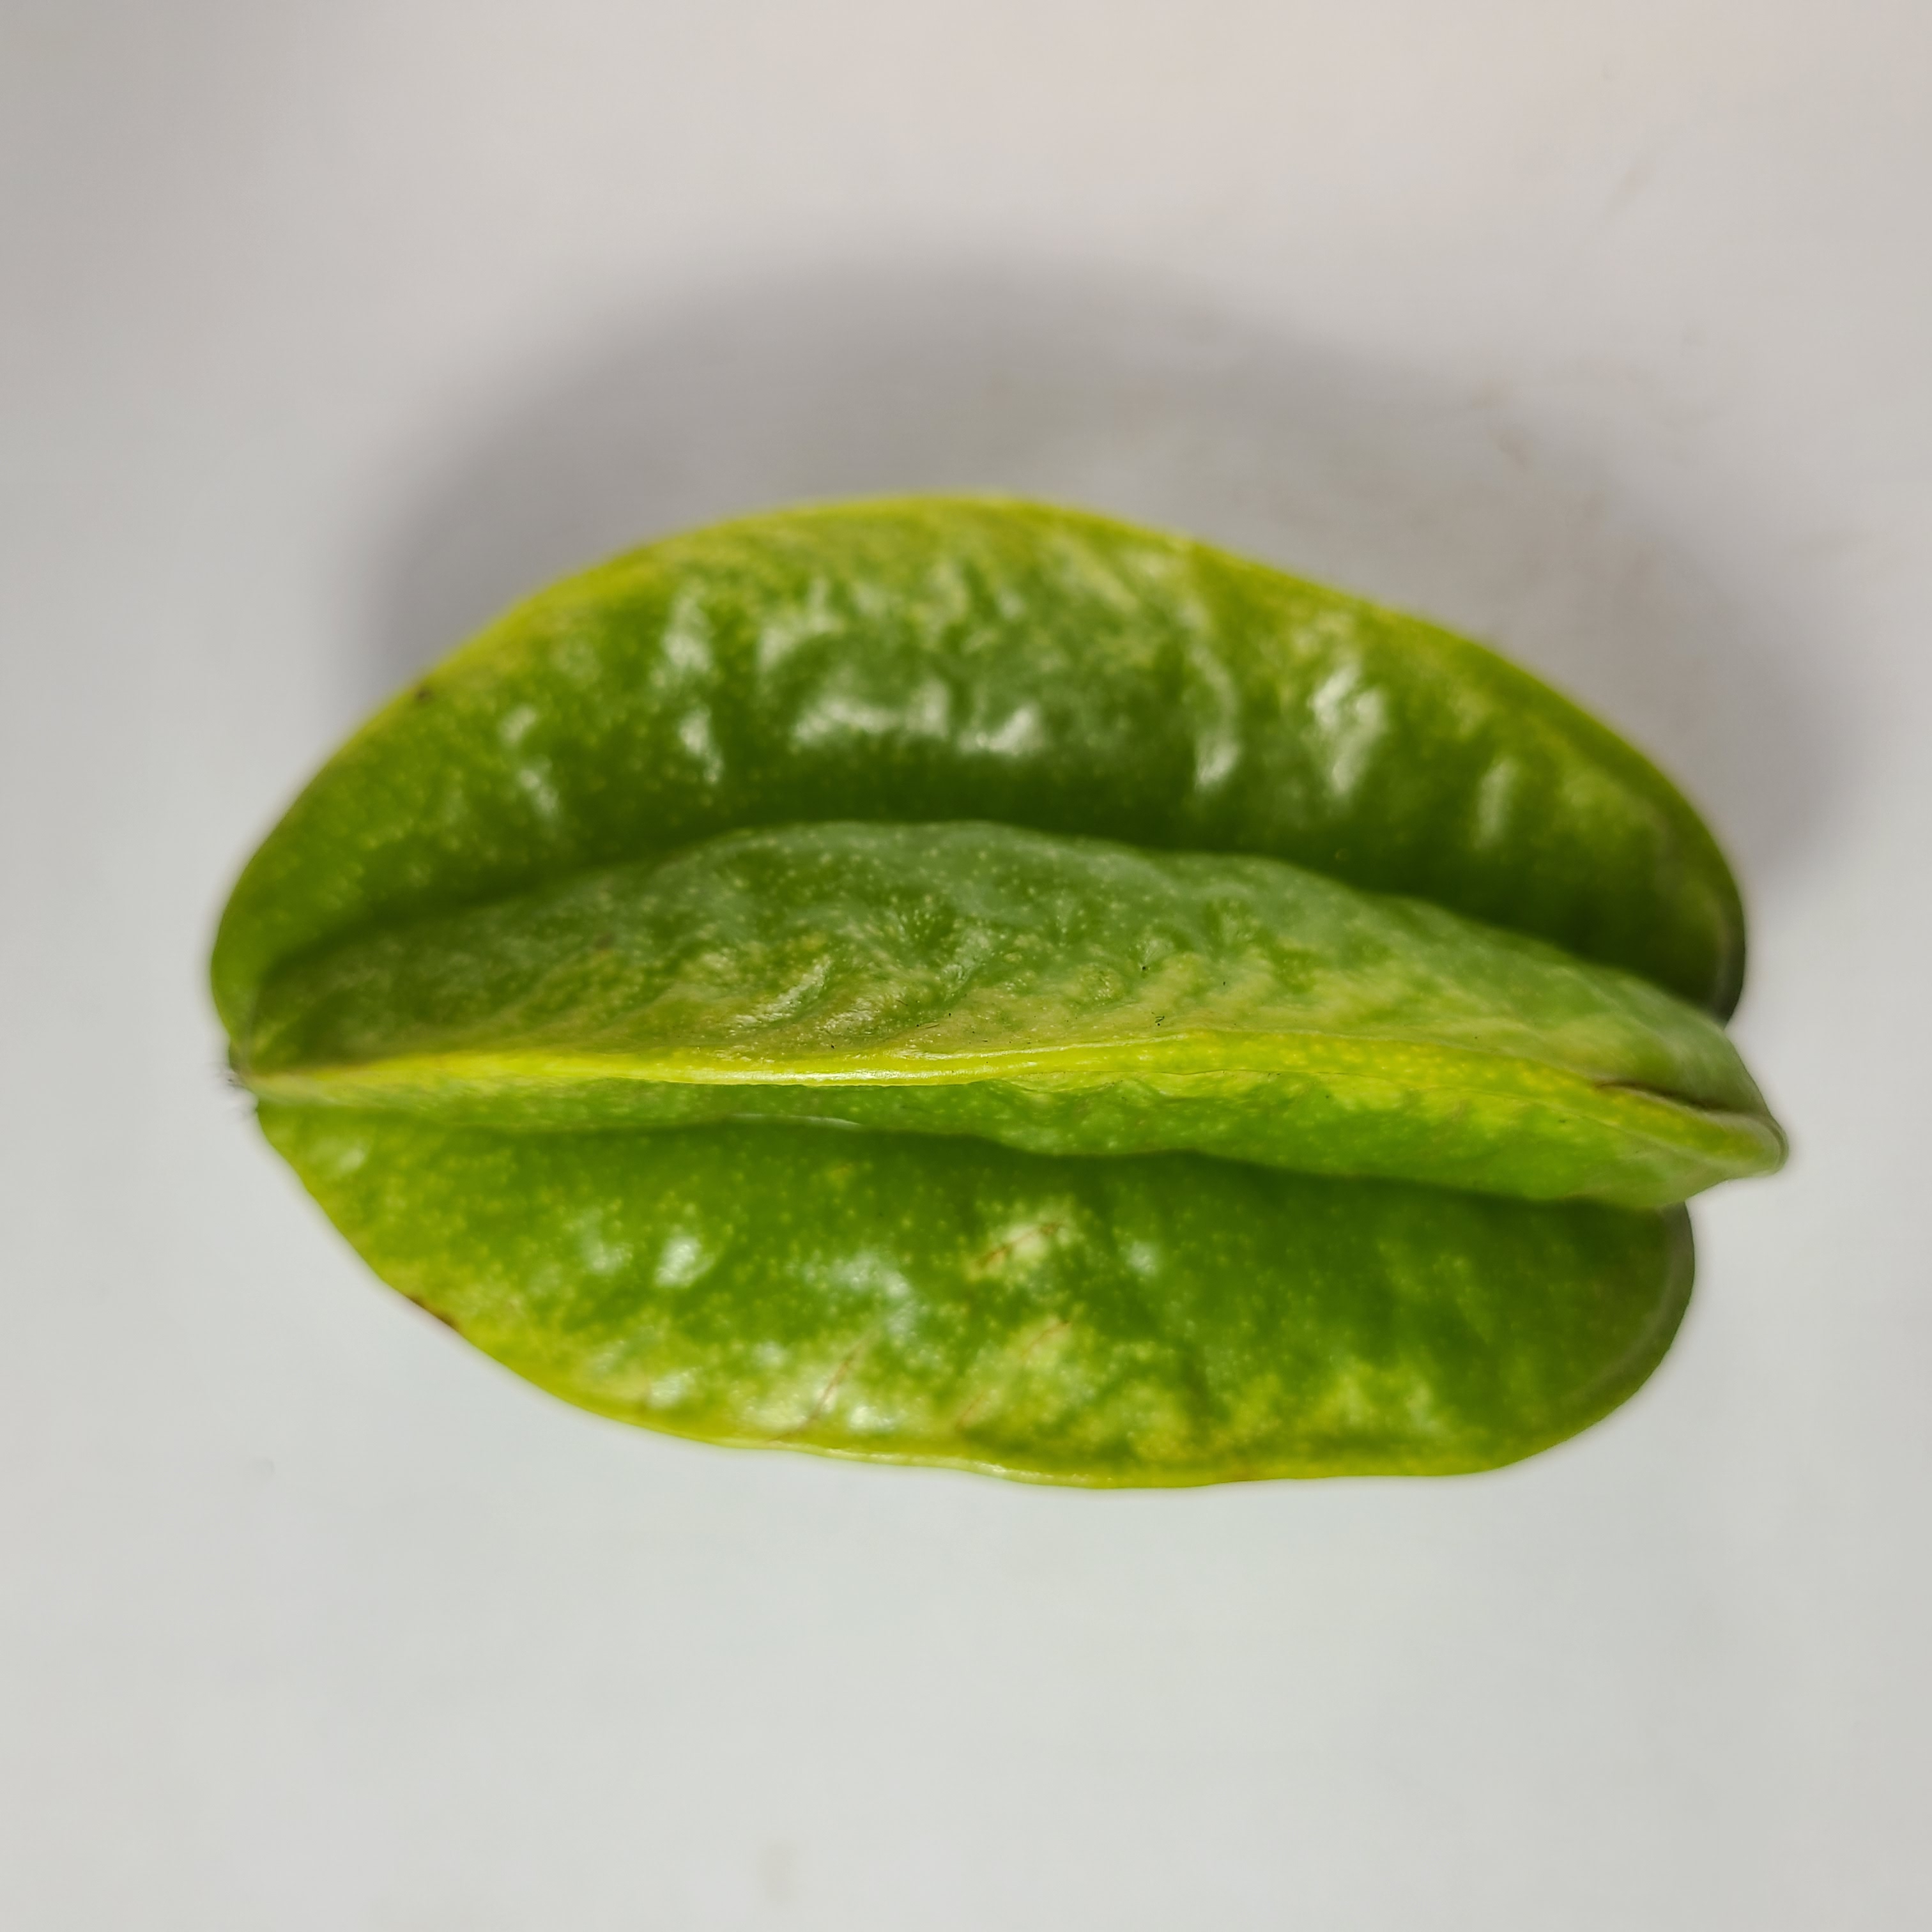
Label: Healthy Fruits